Valdarno

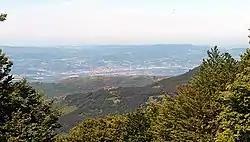
Valdarno as seen from Pratomagno

The Valdarno is the valley of the river Arno, from Florence to the sea. The name applies to the entire river basin, though usage of the term generally excludes Casentino and the valleys formed by major tributaries.